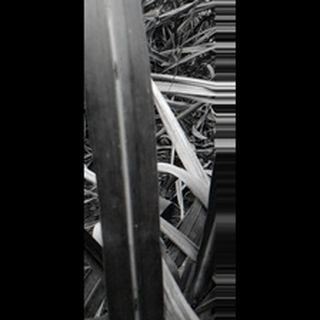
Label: sugarcane_yellow_leaf_disease